Uruguay Athletic Club

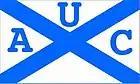
Flag of Uruguay A.C.

The field of Punta Carretas had been the Albion F.C. venue until April 1899, when the club moved to the Paso Molino district. Uruguay A.C. remained in Punta Carretas, becoming the main team in the city. In 1900, Uruguay A.C. was invited to establish a football league with the purpose of organising a football competition in Uruguay. As a result, Uruguay A.C. became founding member of "The Uruguay Association Football League" (currently the AUF) in 1900, along with Albion, CURCC and Deutscher with the first Uruguayan Primera División championship being held that same year.